Brasilodon

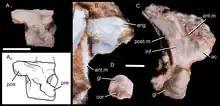
Vertebra and scapula

The vertebrae of "Brasilodon" are poorly known. One specimen (UFRGS-PV-1043-T) preserves 4 isolated presacral vertebrae, all of which are badly preserved. The vertebral centra were "platycoelous", having a flat front end and a concave back end. Such a shape is also seen in some tritylodontids and basal mammaliaforms, but not in more basal cynodonts, which generally had "amphicoelous" vertebrae that were concave on both sides. The neural canal was fairly large, while the lateral walls were thin. The neural arches were fused to the centra in this specimen, showing that it was an adult. One of the vertebrae preserves a small and cylindrical diapophysis (transverse process). The zygapophyses (articular processes, four extensions of each vertebra which connect neighbouring vertebrae together) are poorly preserved, but the postzygapophyses apparently were nearly horizontal and located rather high on the vertebrae. The shape of the base of the neural spine (a pointed extension on the top surface of the vertebra) indicates that it was elongated anteroposteriorly (in a front-to-back direction).